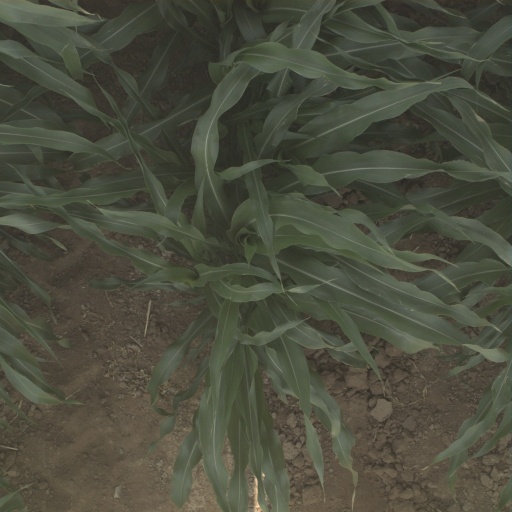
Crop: sorghum